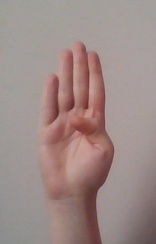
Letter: kaaf